Theatre organ

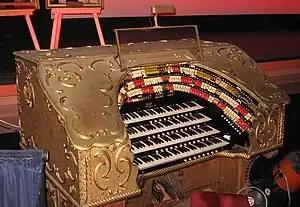
Avalon Casino's Page Organ console with portraits of Gaylord Carter and Bob Salisbury.

So-called "new" organs have been recently built, mainly from parts of other theatre organs, with construction of new pipework, windchests and consoles.